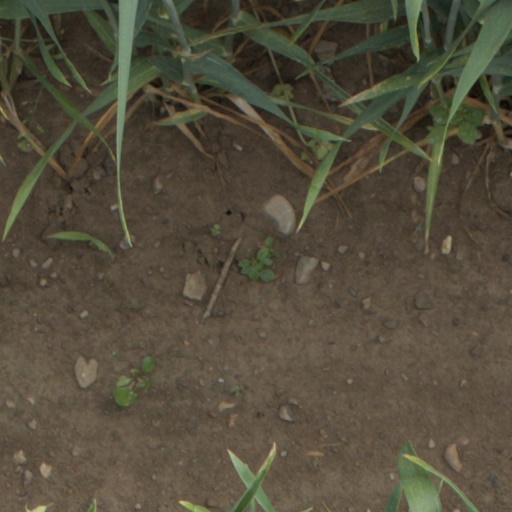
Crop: wheat